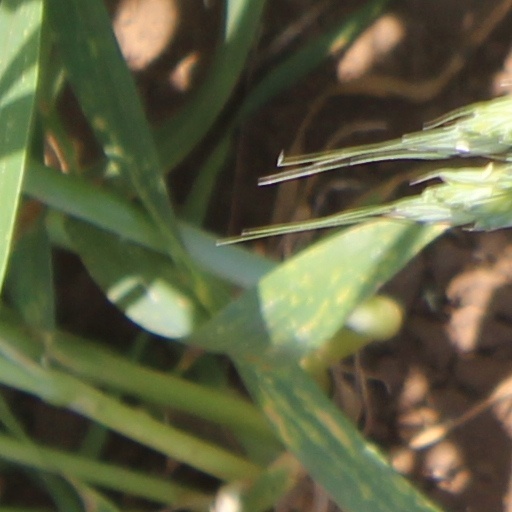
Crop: wheat